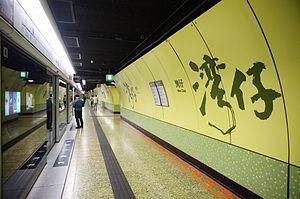
Wan Chai est une station de l'Island Line du métro de Hong Kong. Elle dessert le quartier de Wan Chai sur l'île de Hong Kong. Les murs de la station sont verts.